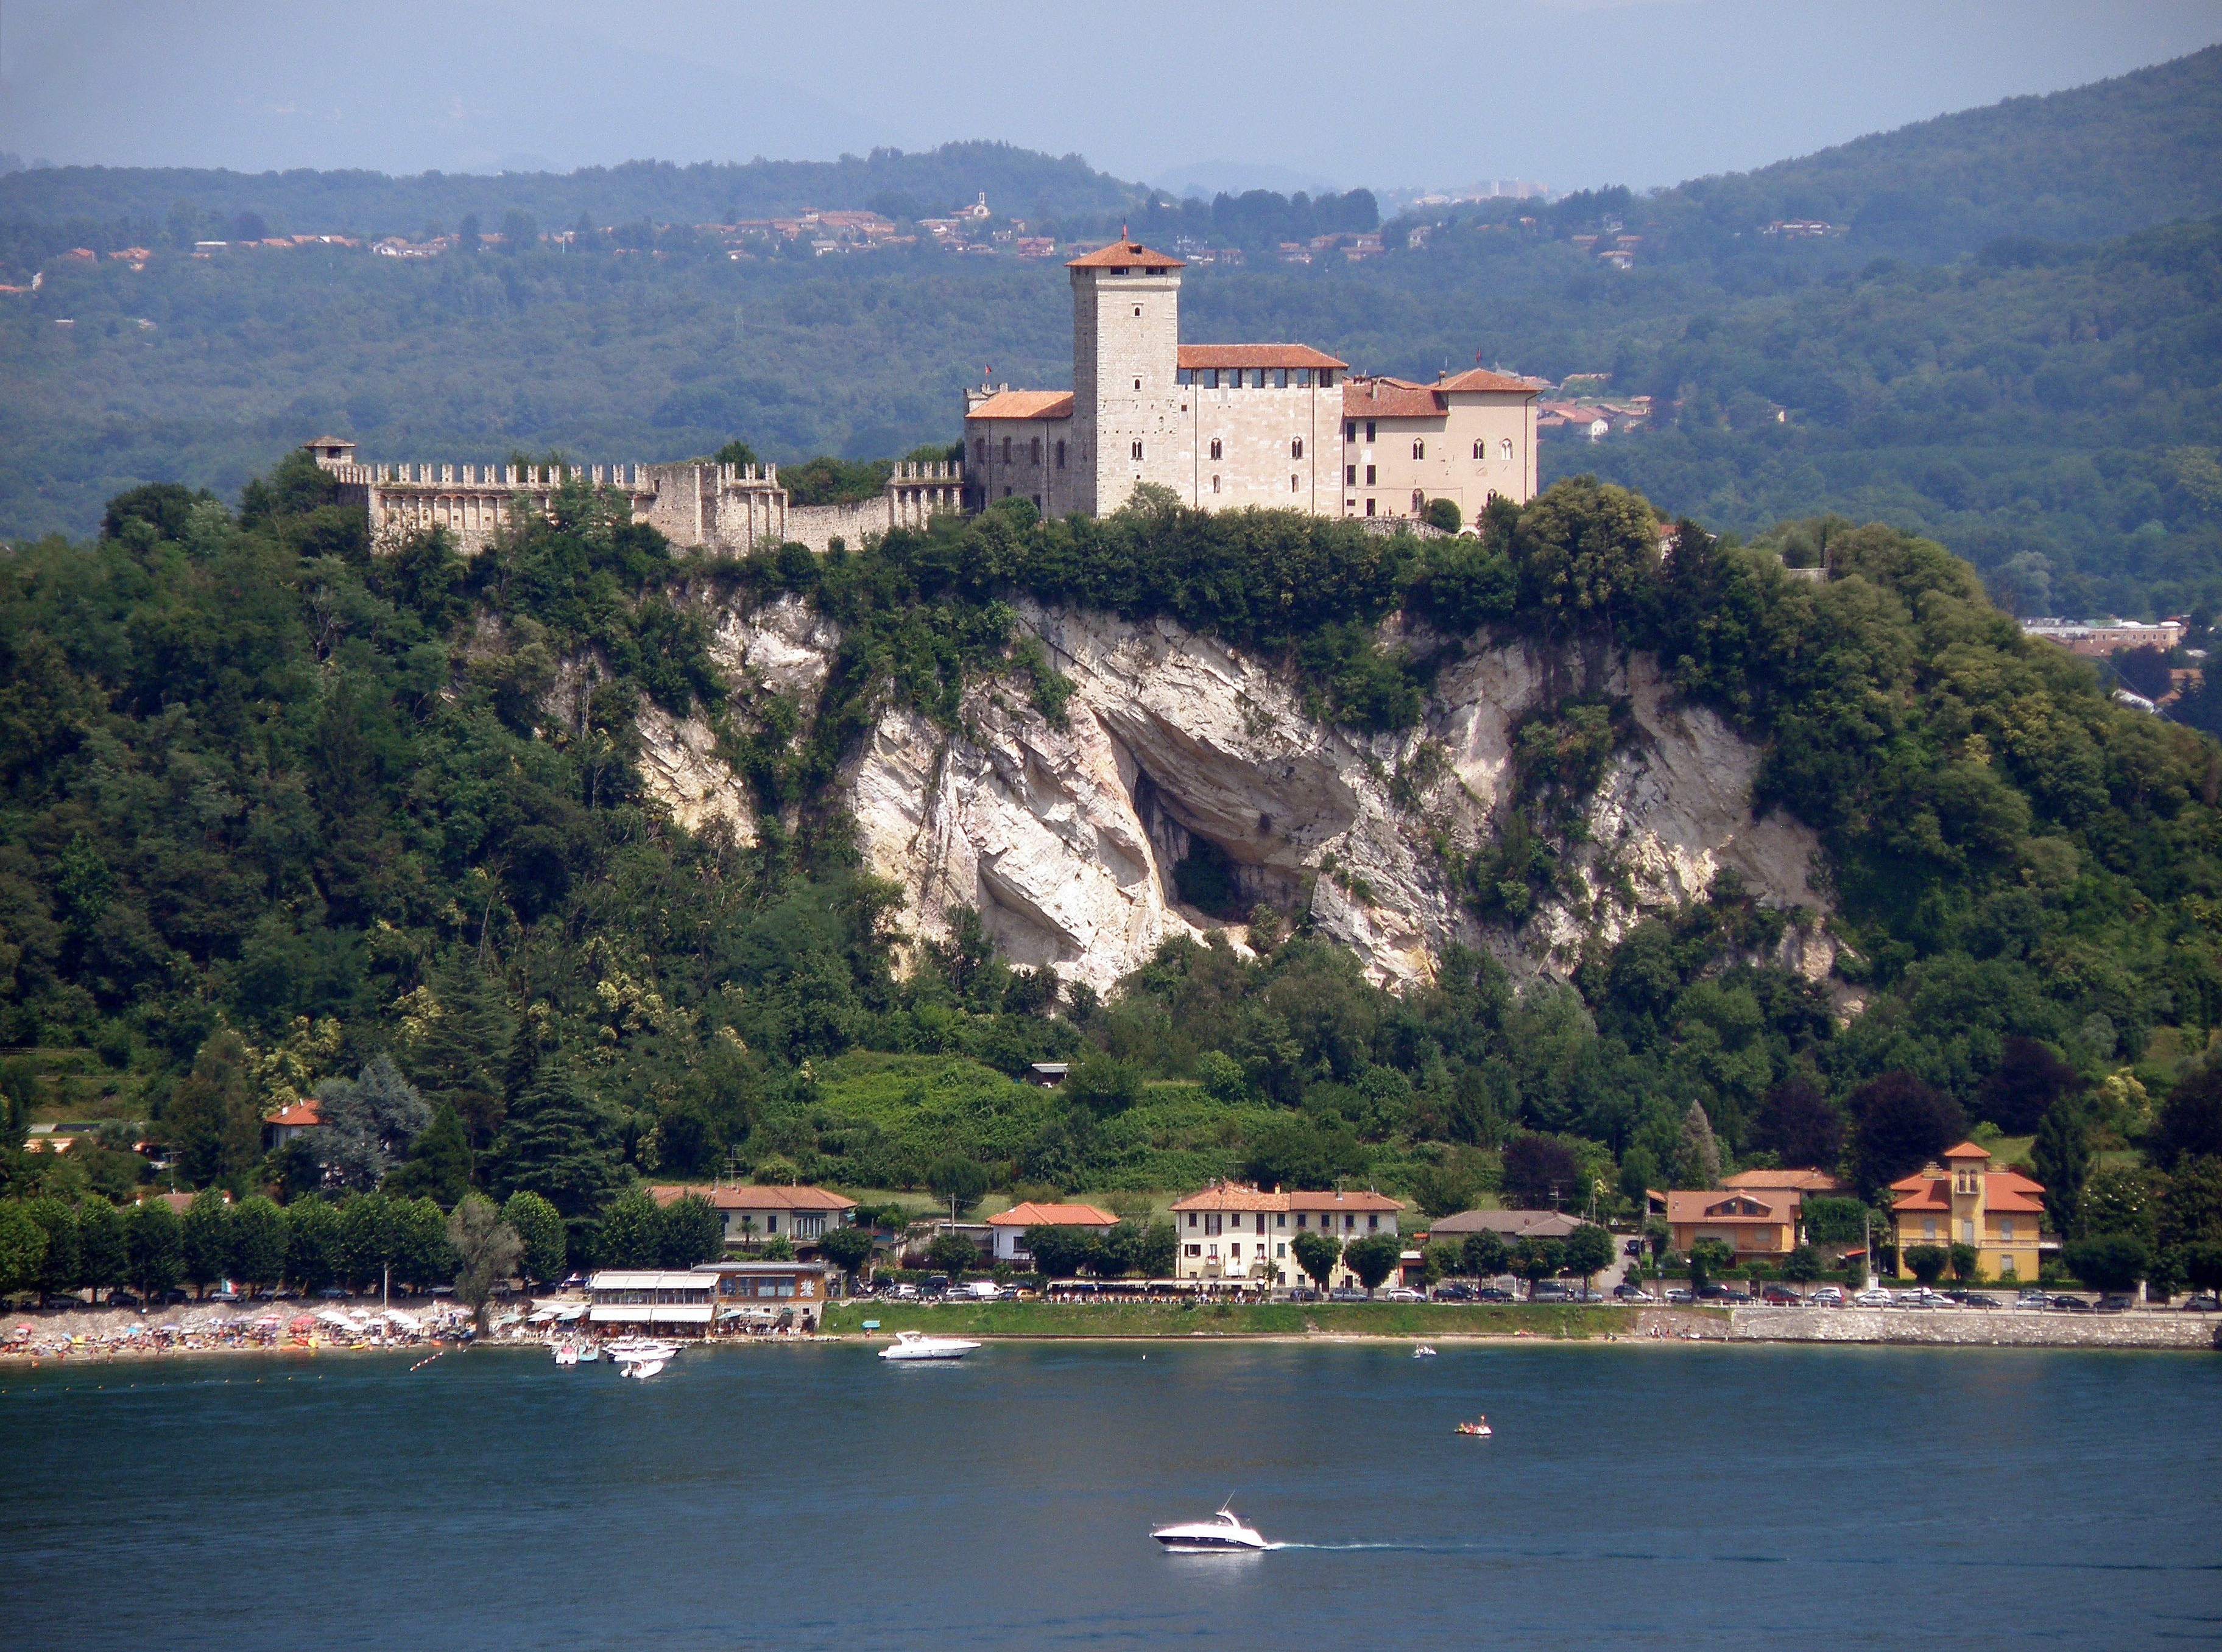
landscape, sea, coast, mountain, hill, lake, town, view, river, panorama, vacation, village, vehicle, bay, castle, italy, reservoir, tourism, body of water, cape, municipality, aerial photography, varese, angera, lake maggiore, borromeo castle